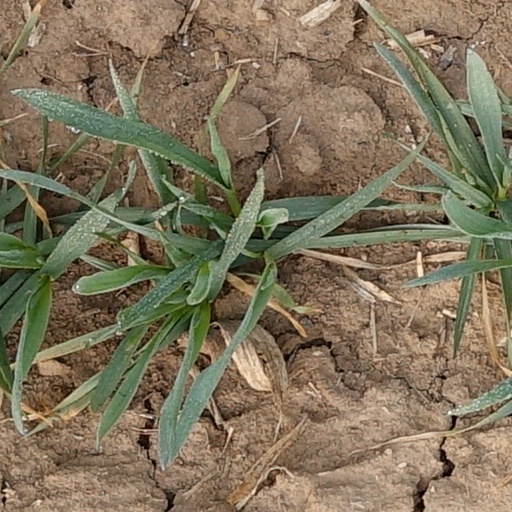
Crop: wheat